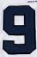
Number: 9